Kizhakkunarum Pakshi

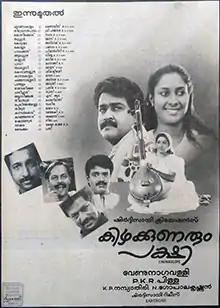
Poster

Kizhakkunarum Pakshi is a 1991 Indian Malayalam-language musical tragedy drama film written and directed by Venu Nagavalli and produced by P. K. R. Pillai. It stars Mohanlal, Shankar, Murali, Rekha, Jagathy Sreekumar, Ashokan and Innocent. The music and background score of the film was composed by Raveendran